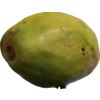
Label: papaya